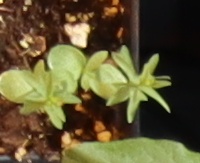
Label: Flax